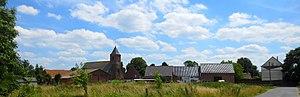
Pipaix
Pipaix est une section de la ville belge de Leuze-en-Hainaut située en Région wallonne dans la province de Hainaut.